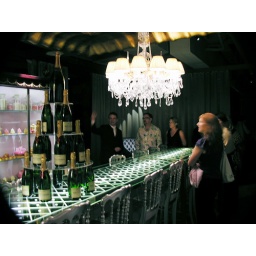
Visitors with champagne tower in bar at Philip Stark-designed LAN restaurant in Beijing.